Palm Springs Weekend

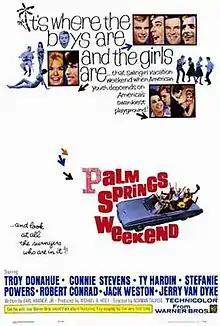
Theatrical poster

Palm Springs Weekend is a 1963 Warner Bros. bedroom comedy film directed by Norman Taurog. It has elements of the beach party genre (AIP's "Beach Party" became a smash hit in July, while Warner Bros. was still putting this film together) and has been called "a sort of Westernized version of "Where the Boys Are"" by "Billboard" magazine. It stars Troy Donahue, Stefanie Powers, Robert Conrad, Ty Hardin, and Connie Stevens.